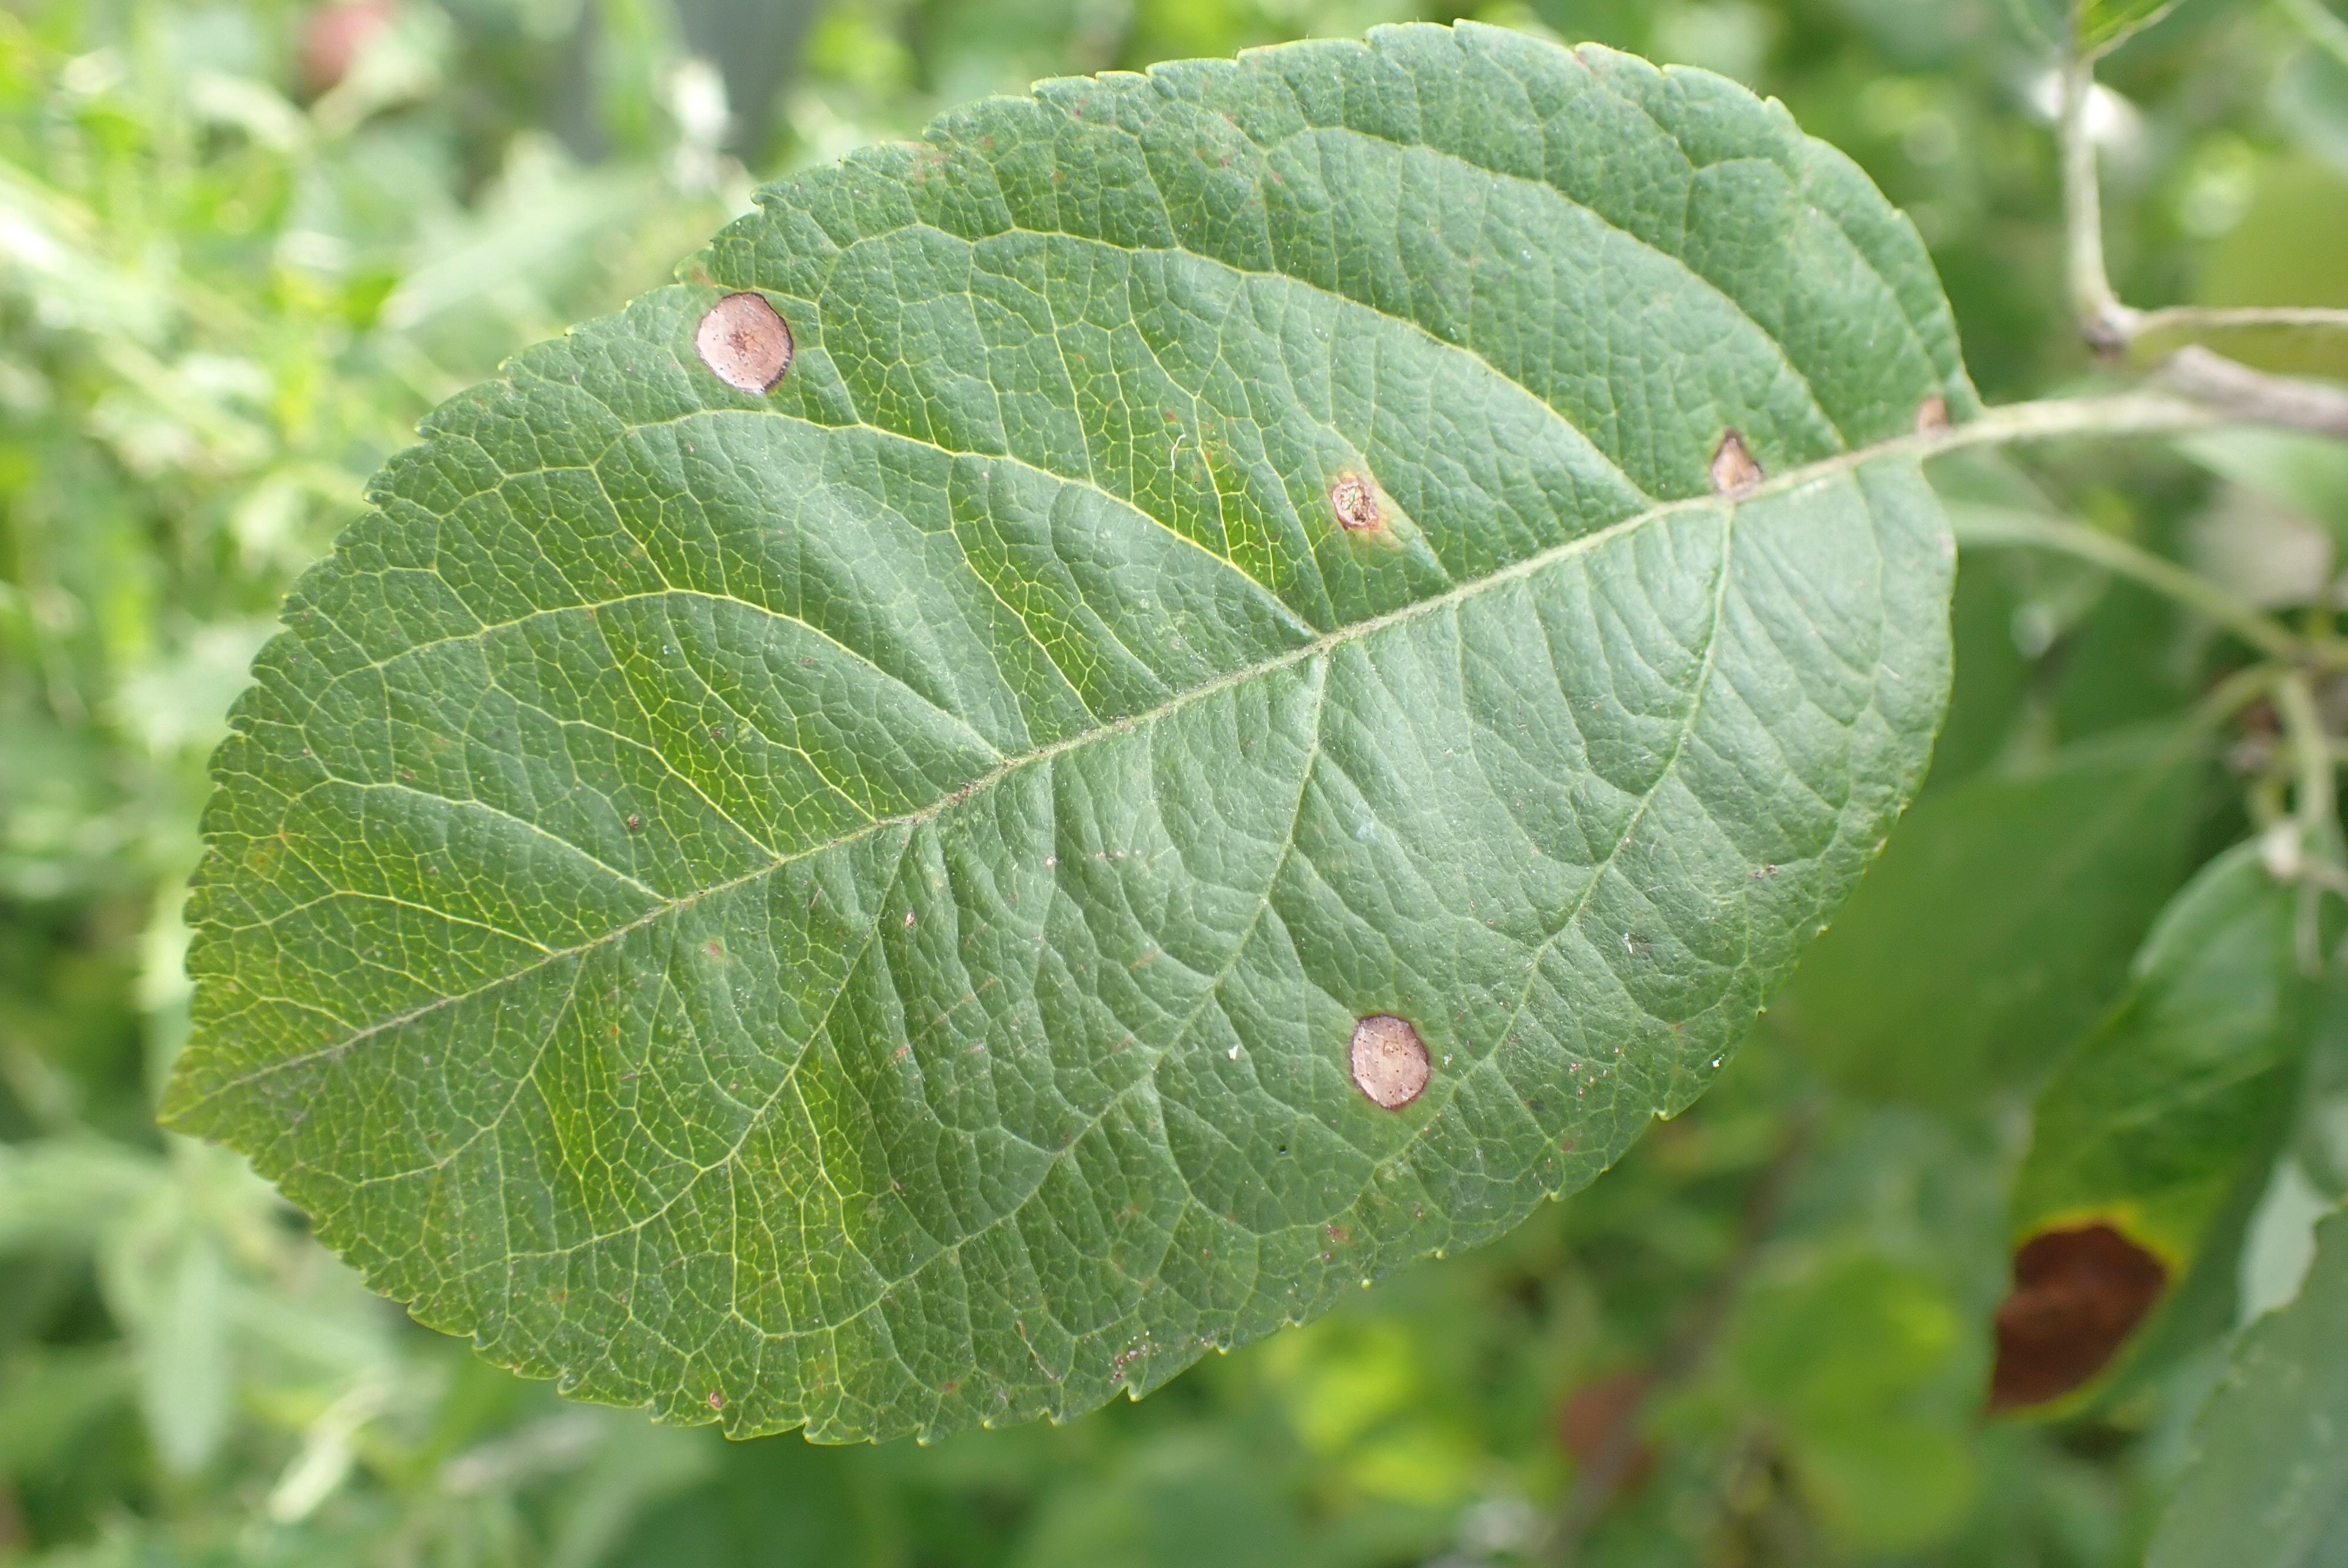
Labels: frog_eye_leaf_spot